History of Ecuador

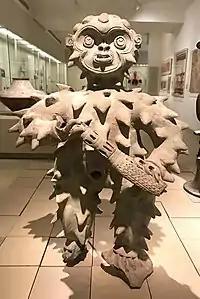
Tumaco-La Tolita mythological figure in feathered costume. Between 100 BC and 100 AD. Found in Esmeraldas.

The La Tolita developed in the coastal region of Southern Colombia and Northern Ecuador between 600 BCE and 200 AD. A Number of archaeological sites have been discovered and show the highly artistic nature of this culture. Artifacts are characterized by gold jewelry, beautiful anthropomorphous masks and figurines that reflect a hierarchical society with complex ceremonies.